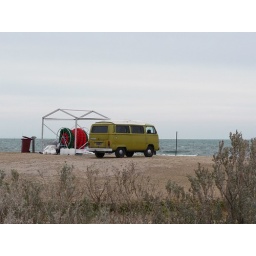
a van in the sand